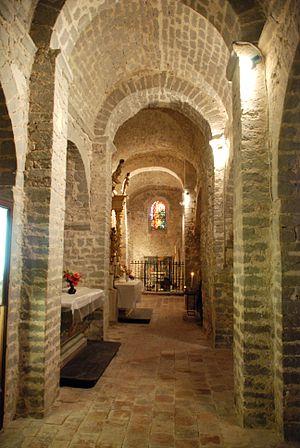
France - Provence - Var - Saint-Julien-le-Montagnier